Ventriloquist (character)

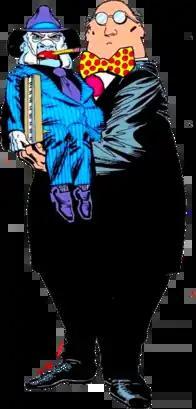
The Arnold Wesker incarnation of the Ventriloquist as depicted in "Who's Who in the DC Universe" #8 (April 1991).Art by Norm Breyfogle.

The Ventriloquist is the name of multiple supervillains appearing in American comic books and other media published by DC Comics. All of the Ventriloquist's versions are enemies of Batman, belonging to the collective of adversaries that make up Batman's rogues gallery.